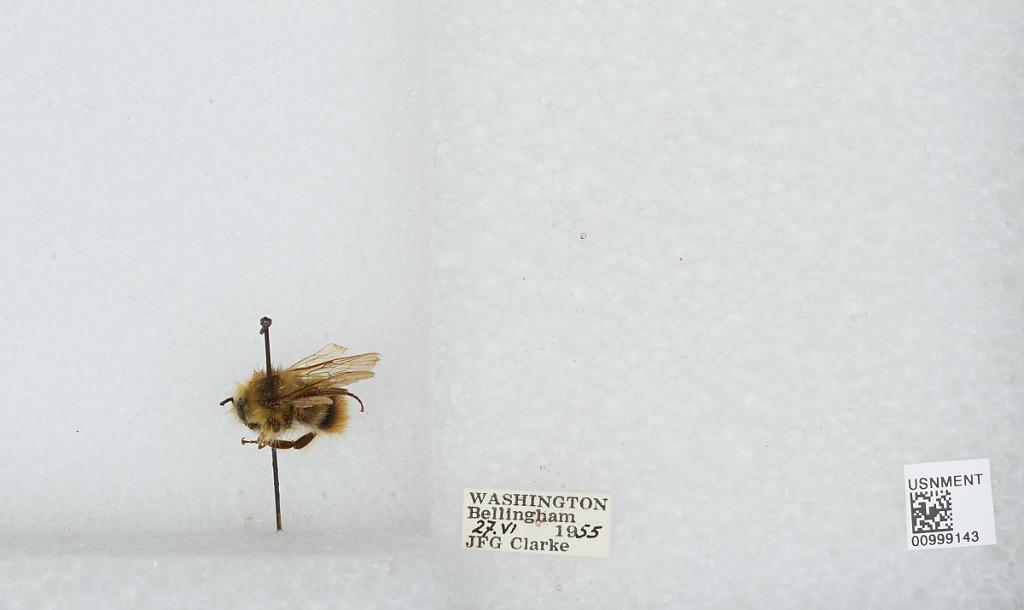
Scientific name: Bombus (Pyrobombus) mixtus Cresson
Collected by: J. Clarke
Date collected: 1955-6-27
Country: United States
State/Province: Washington
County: Whatcom
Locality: Bellingham
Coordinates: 48.7503, -122.475